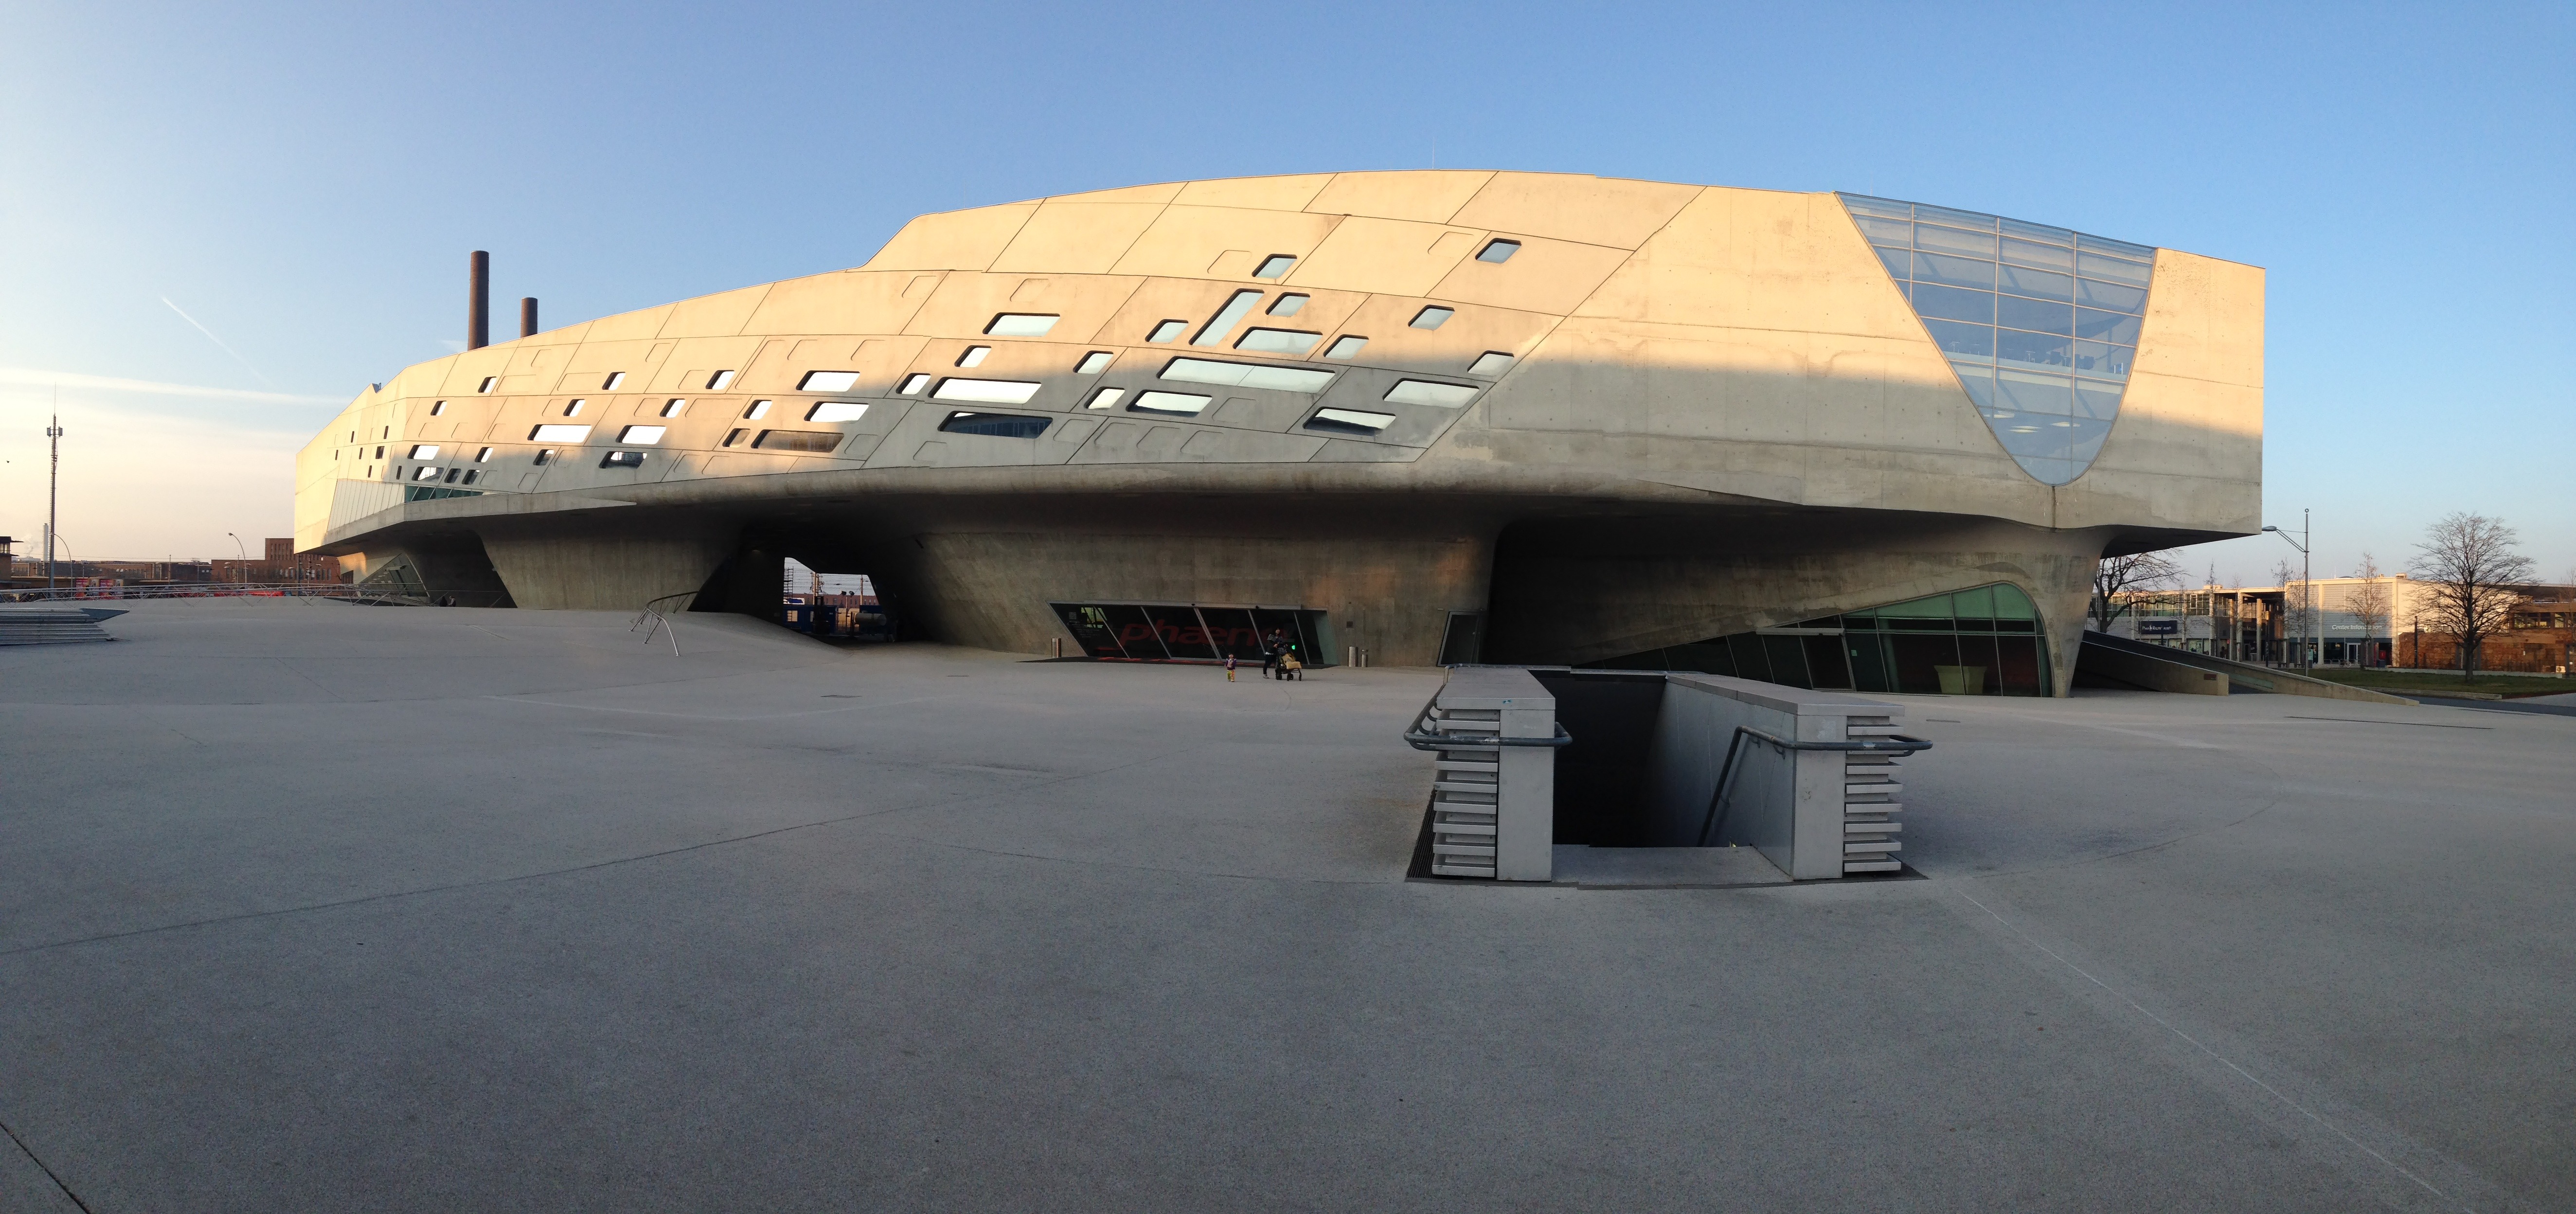
architecture, structure, building, vehicle, artistic, modern, stadium, arena, hangar, tourist attraction, wolfsburg, atmosphere of earth, sport venue, phaeno